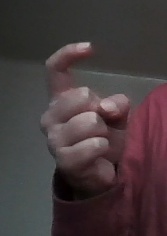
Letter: ra